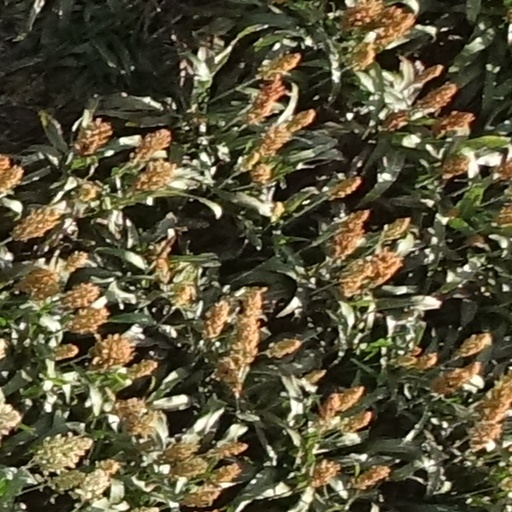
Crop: sorghum